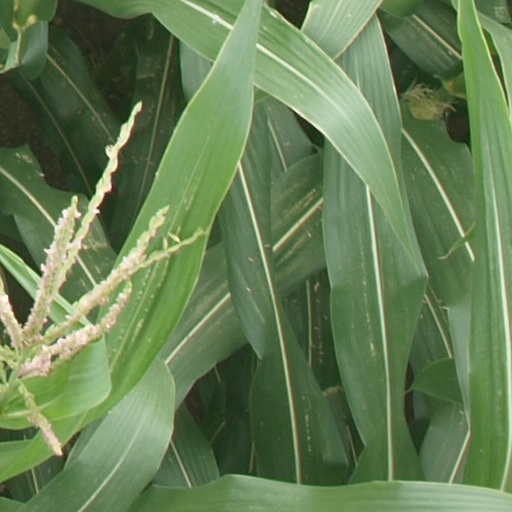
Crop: maize; corn